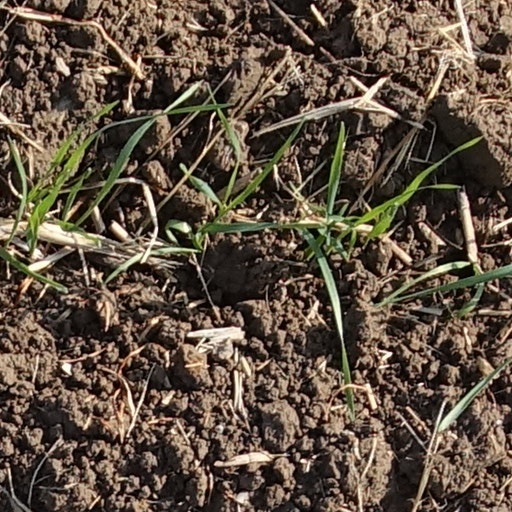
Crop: wheat